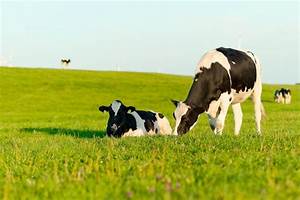
Label: mucca